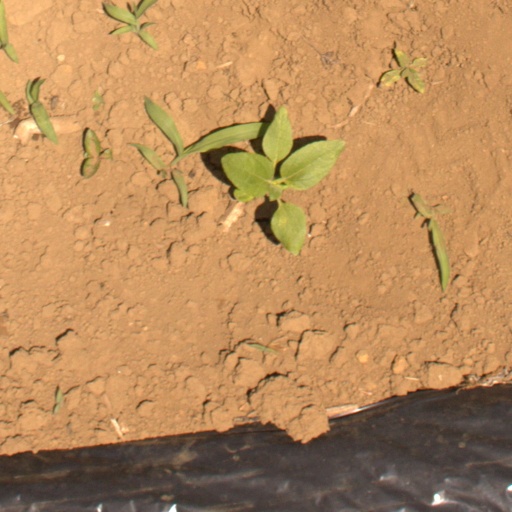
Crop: Jerusalem artichoke